Korean conflict

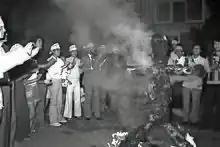
Just after the 1976 Korean axe murder incident, anti-North Korean sentiment spiked in South Korea. In this image, South Koreans burn a paper effigy of North Korean leader Kim Il Sung in Seoul (1976)

By 1950, North Korea had clear military superiority over the South. The Soviet occupiers had armed it with surplus weaponry and provided training. Many troops returning to North Korea were battle-hardened from their participation in the Chinese Civil War, which had just ended.